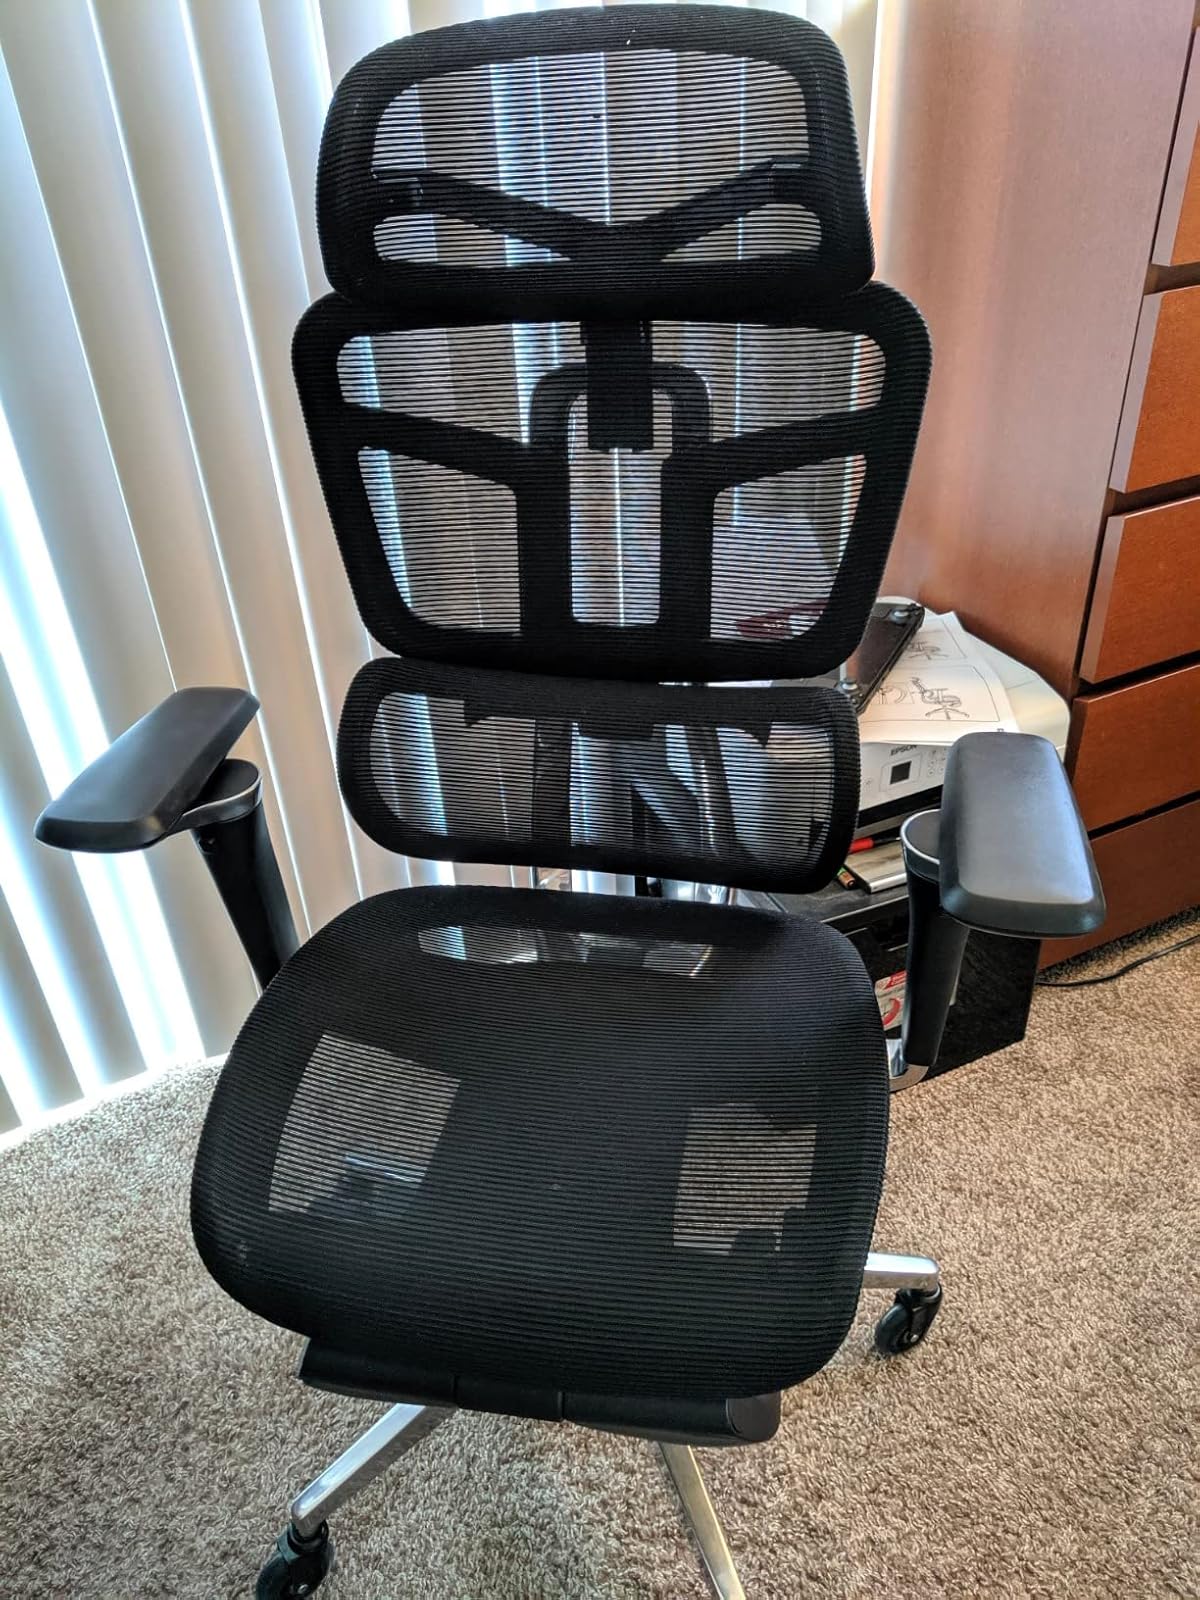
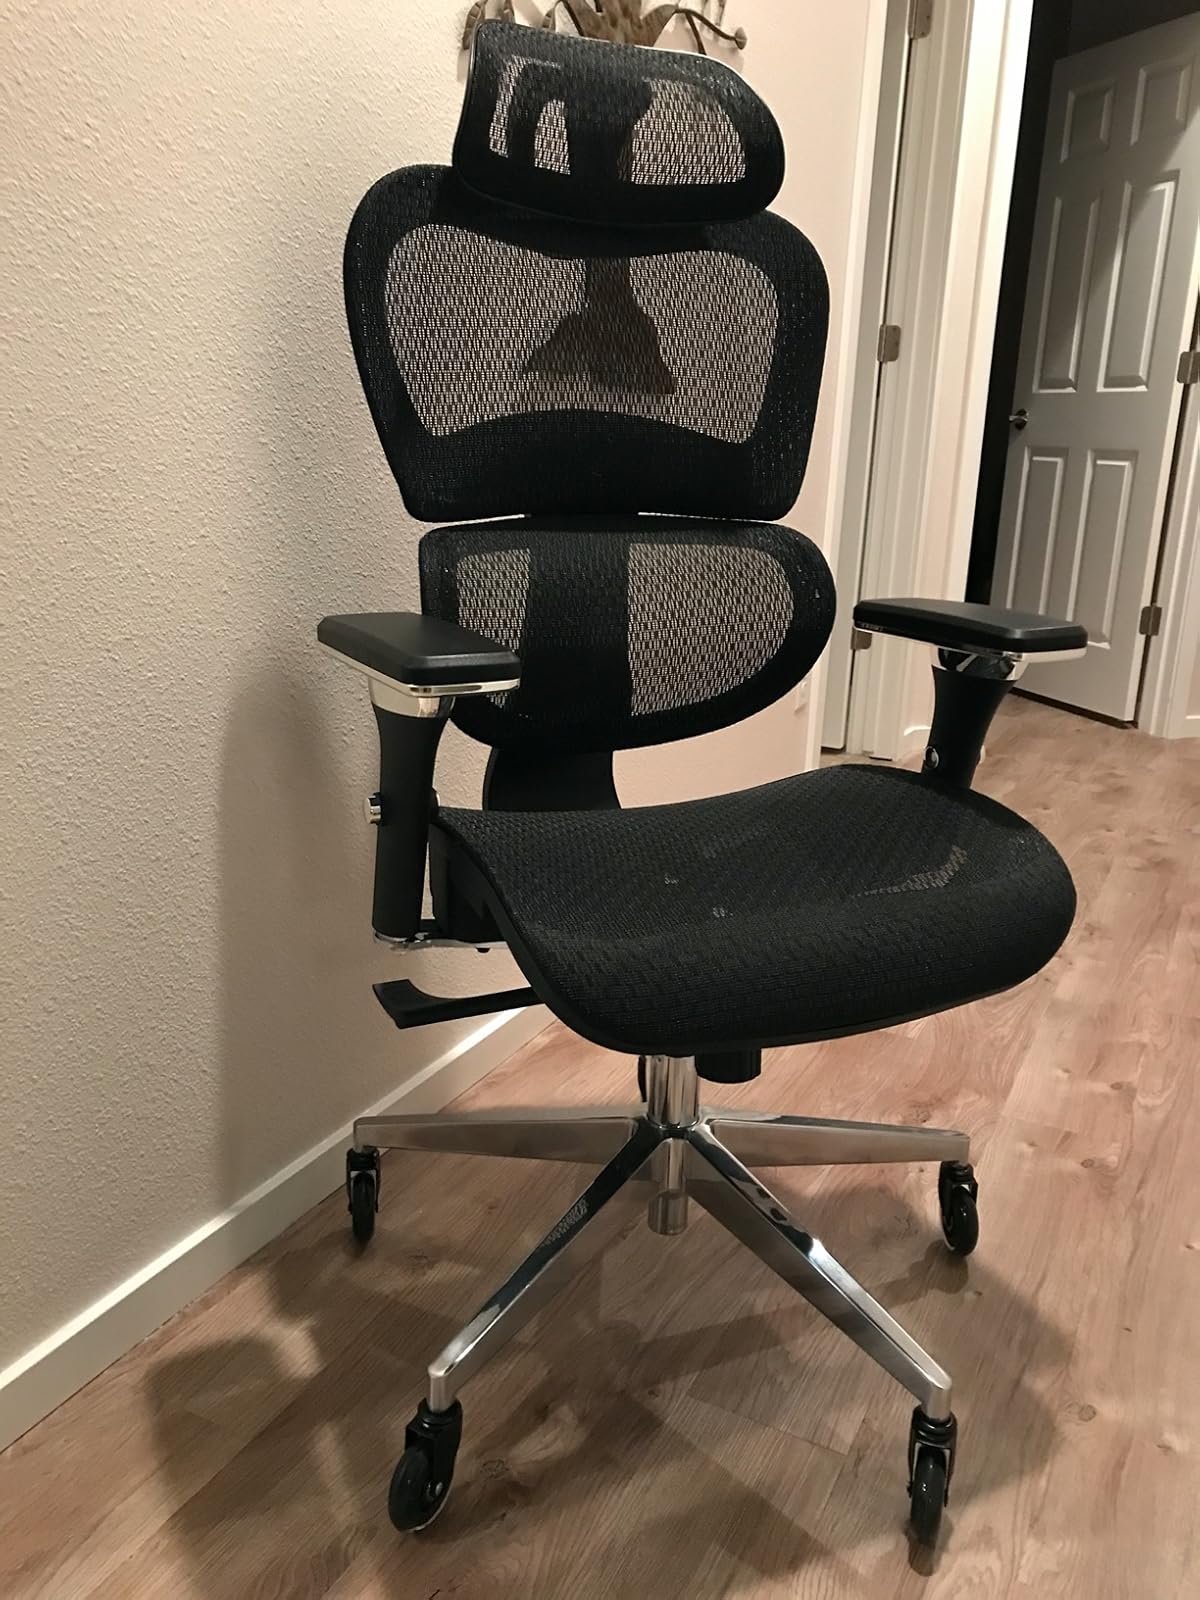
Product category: items_chair
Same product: no